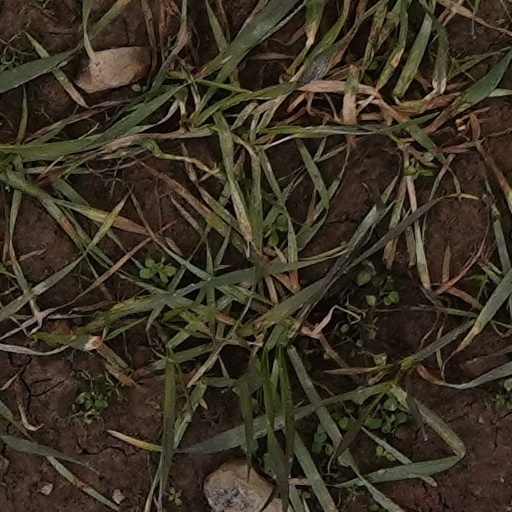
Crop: wheat